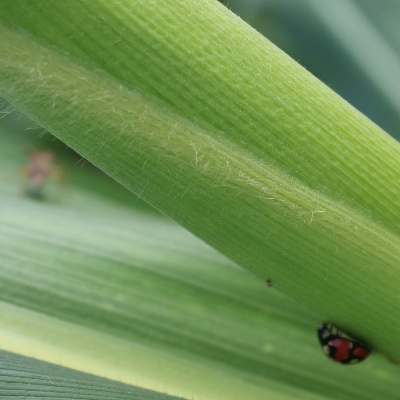
Crop: Maize
Condition: leaf beetle